Günther Scheel

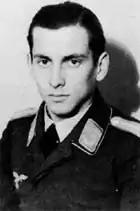
Günther Scheel

Günther Scheel (23 November 1921 – MIA 16 July 1943) was a German Luftwaffe fighter ace during World War II. A flying ace or fighter ace is a military aviator credited with shooting down five or more enemy aircraft during aerial combat. He is credited with 71 enemy aircraft shot down in only 70 combat missions, all of which he claimed over the Eastern Front. He is the only pilot with over ten victories known to have scored a strike rate higher than 1:1, having achieved more combat kills than his missions flown. He also was "ace-in-a-day" four times, shooting down five or more aircraft on a single day.